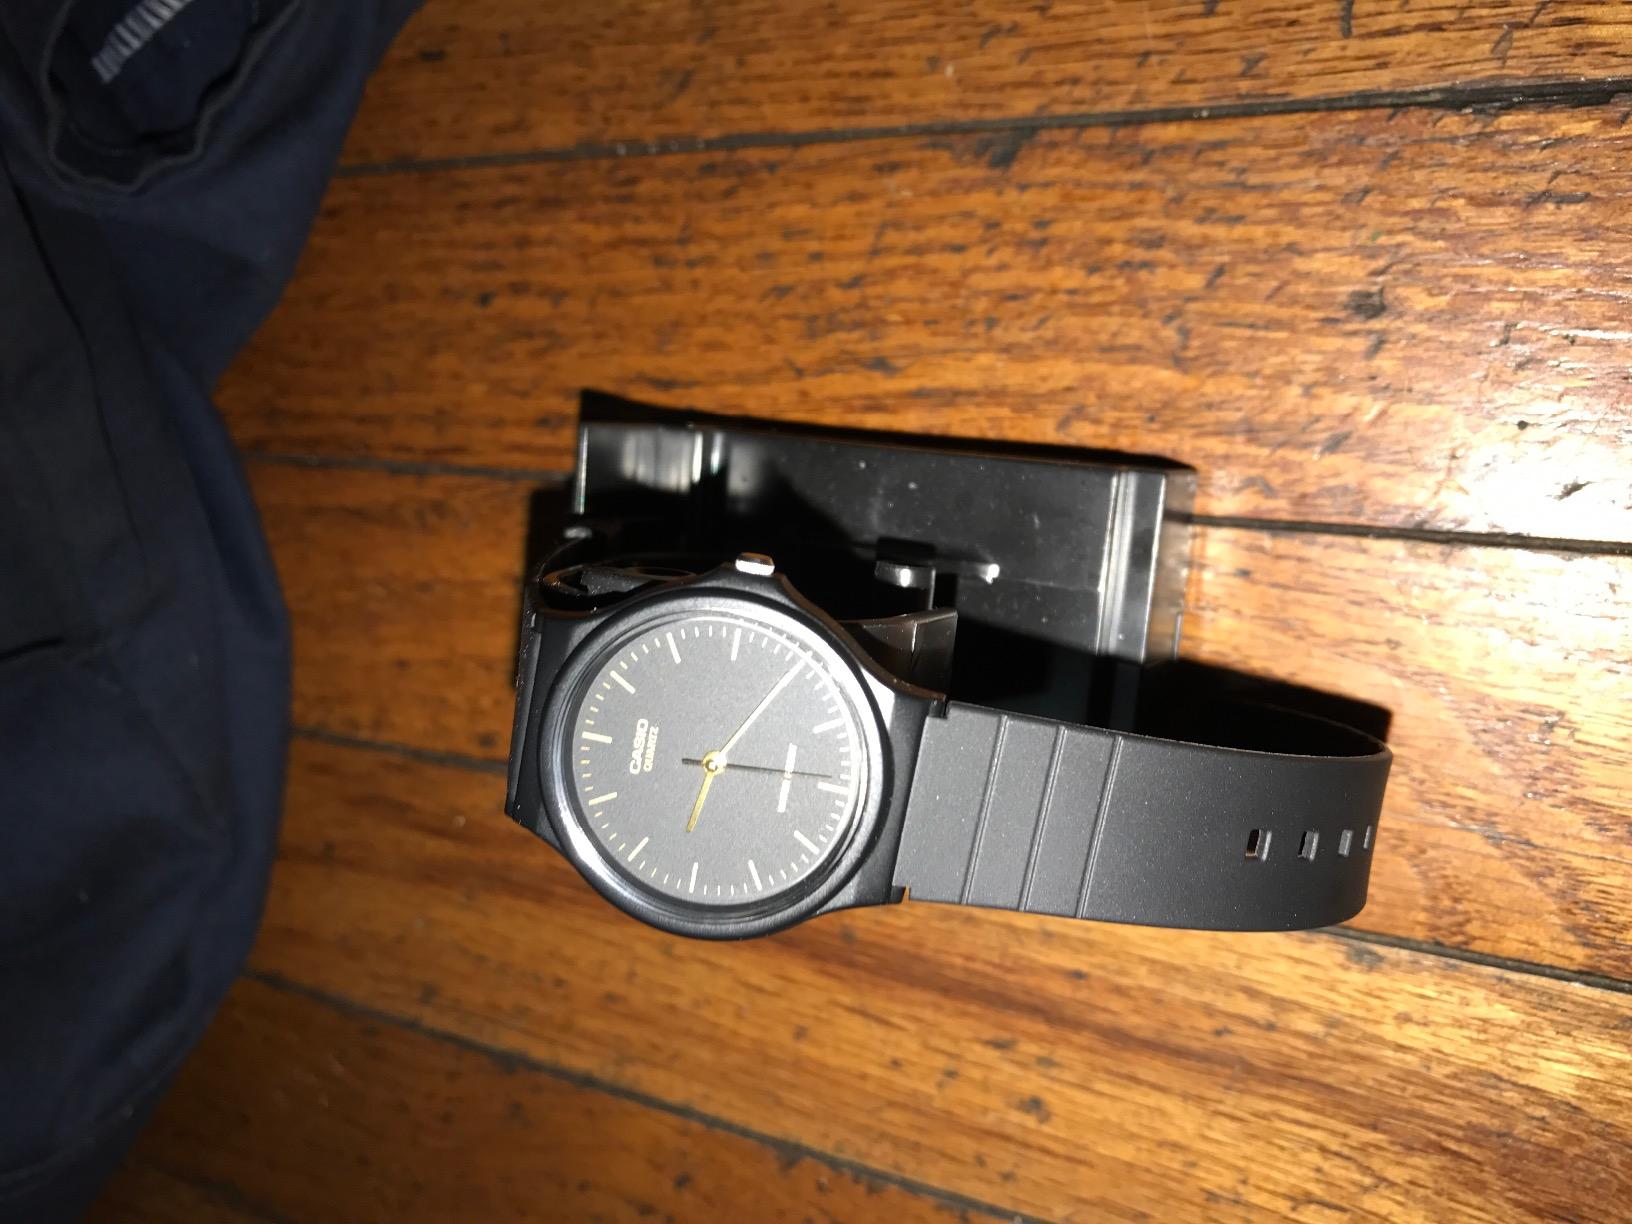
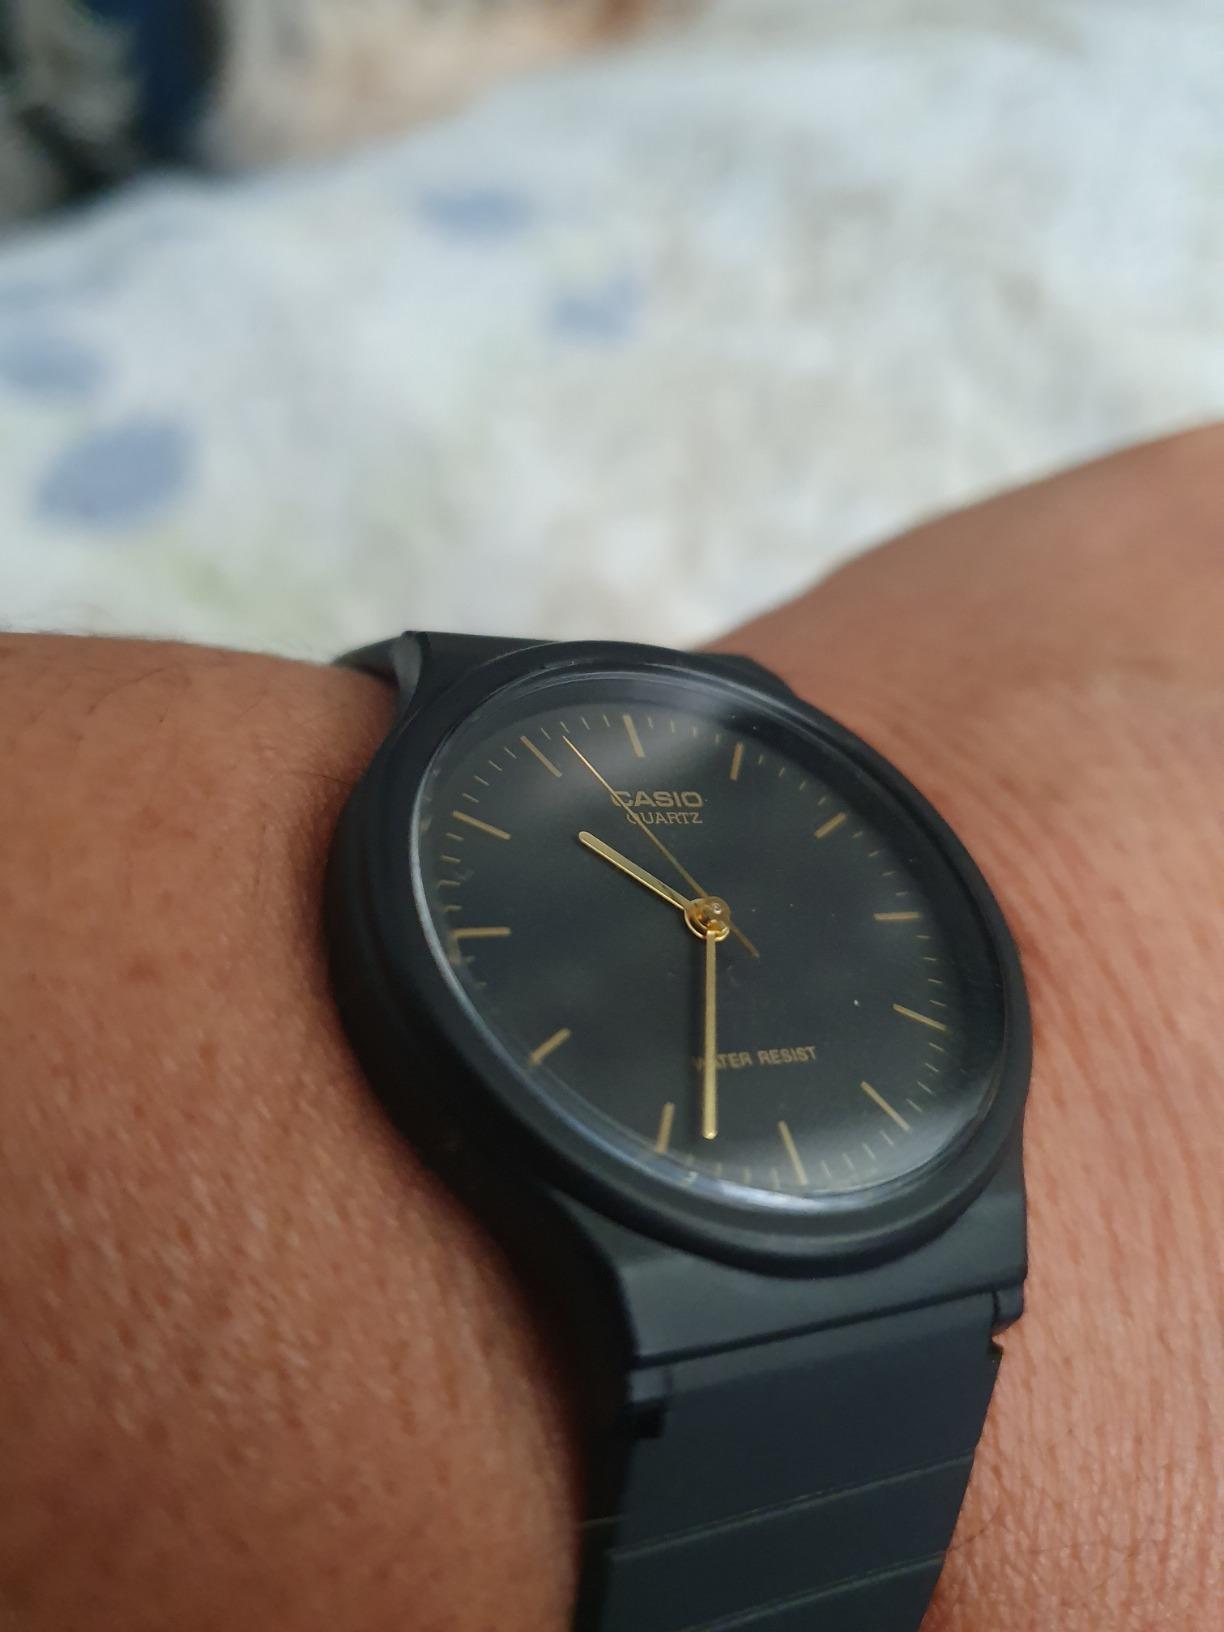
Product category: accessories_watch
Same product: yes